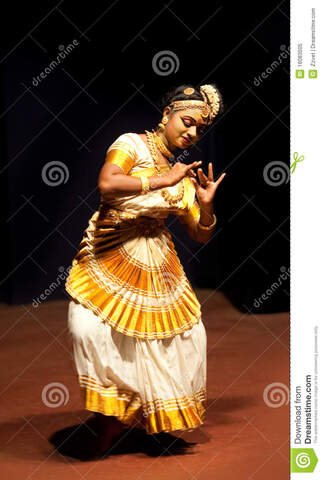
Dance form: mohiniyattam